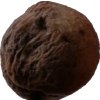
Label: peach